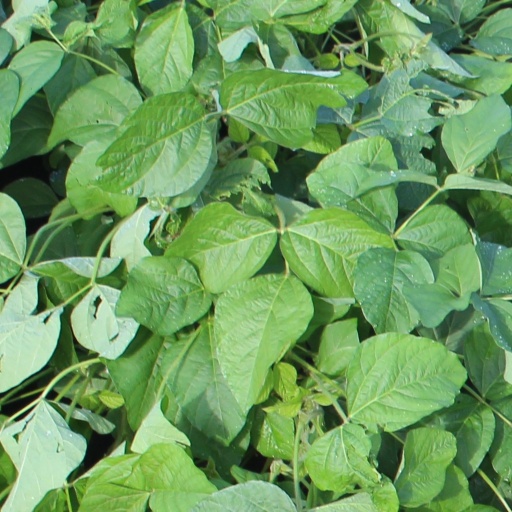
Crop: soybean